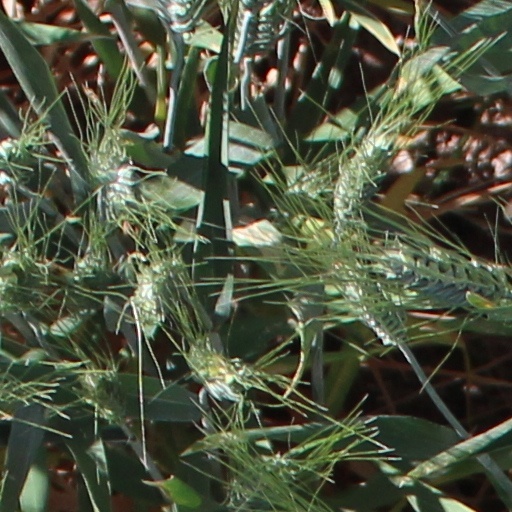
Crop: wheat